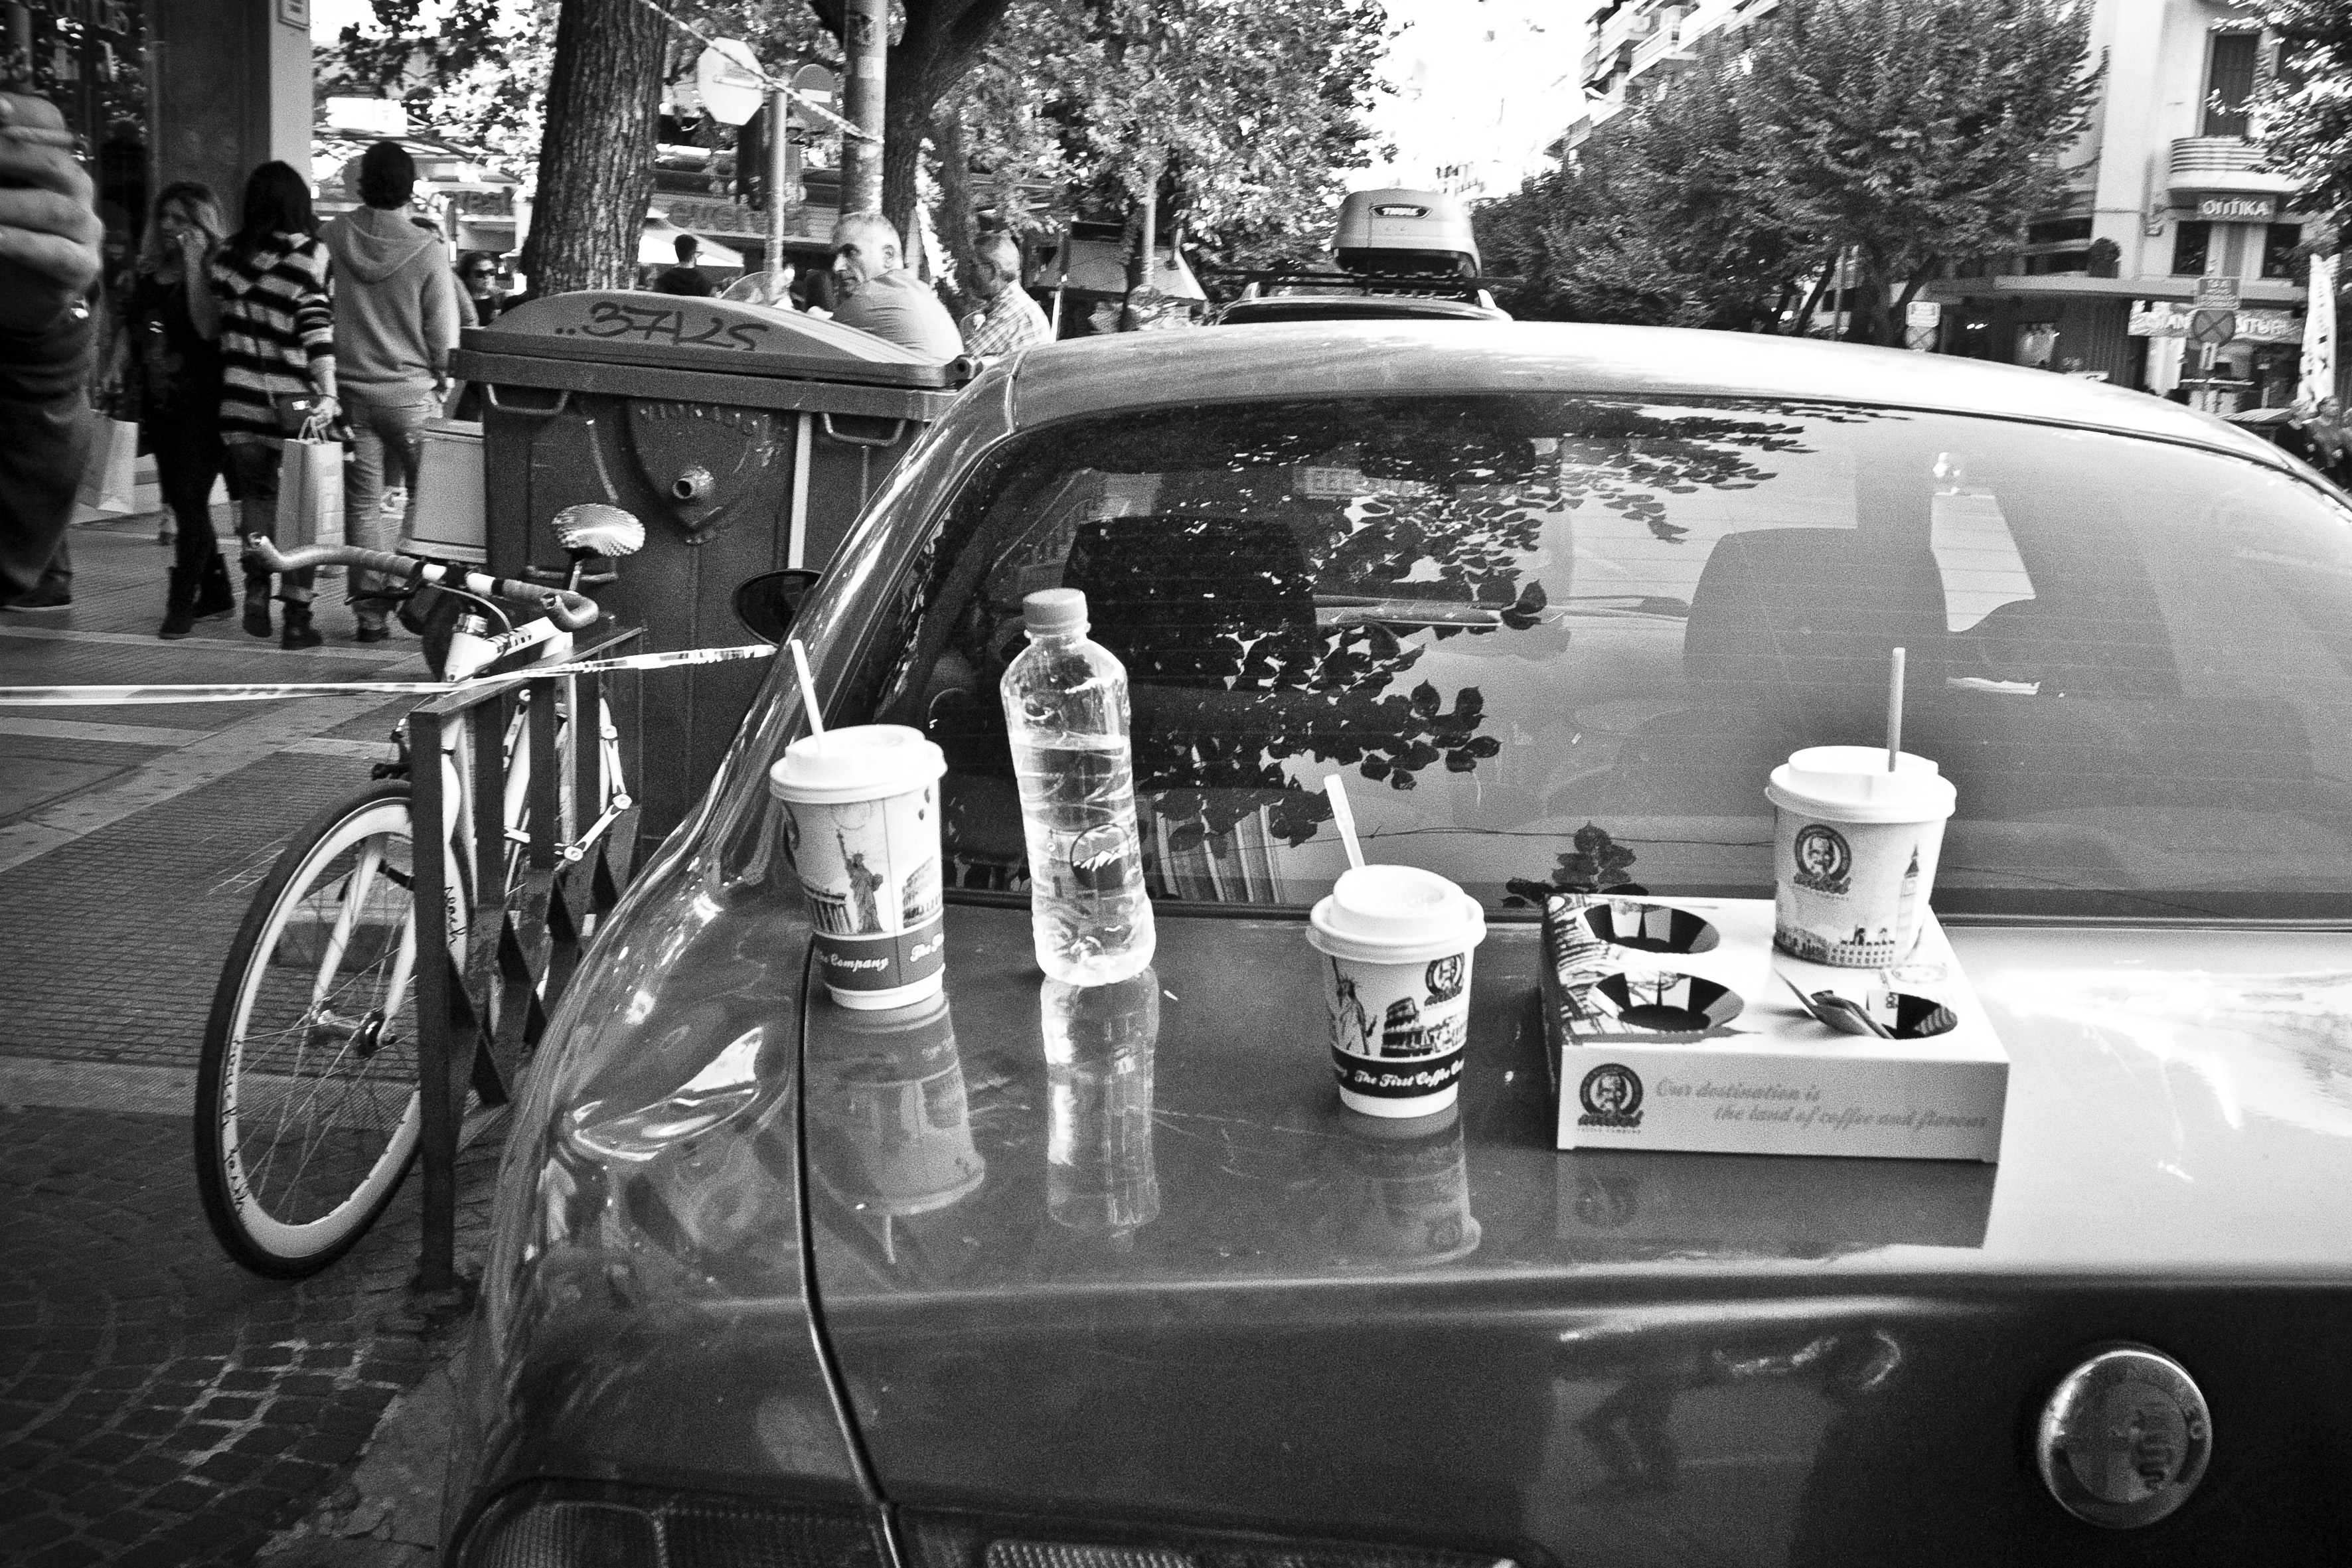
black and white, white, street, car, photography, wheel, urban, travel, fujifilm, vehicle, black, monochrome, bw, blackandwhite, blackwhite, photograph, noiretblanc, greece, fuji, fujix, macedonia, thessaloniki, fujixe1, land vehicle, monochrome photography, automobile make, single lens reflex camera, automotive design, luxury vehicle